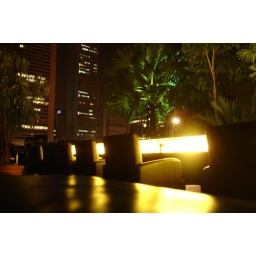
Nice bar by water